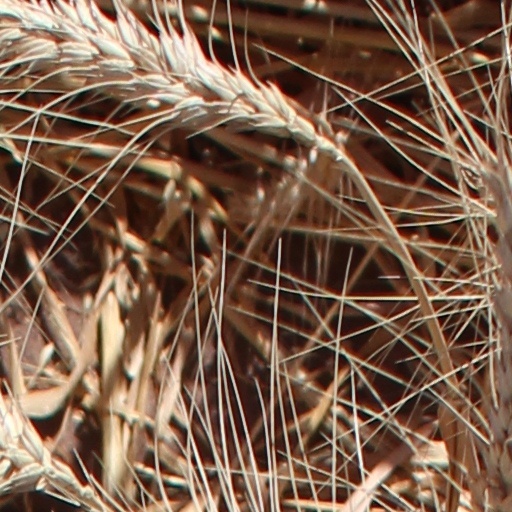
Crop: wheat